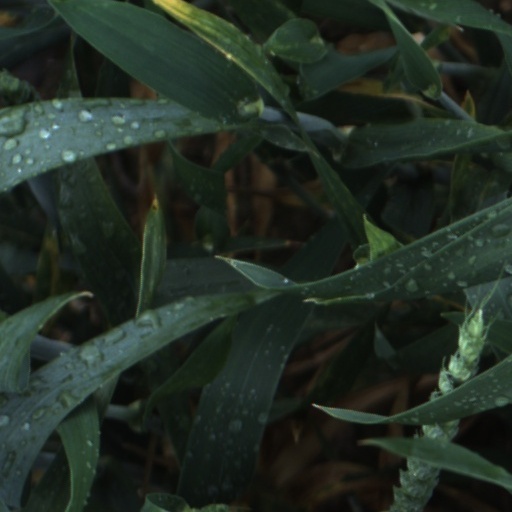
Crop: wheat